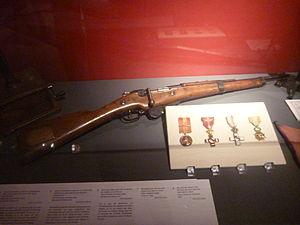
Un fusil Berthier M1916